Fairchild Swearingen Metroliner

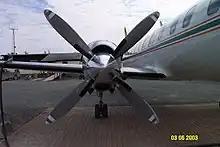
One of the advantages of the Perimeter Aviation modifications was using a four-bladed propeller that was less susceptible to stone chips on gravel runways

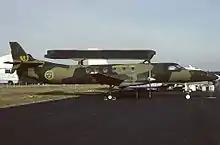
This Metro III was used in Sweden for Erieye/FS-890 AEW trials.

Two of the original Metro model were delivered in 1972 to Société Minière de Bakwanga (MIBA) in Kinshasa, Zaire, the first customer to put the Metro into service. The first airline to put them into service was Commuter Airlines in January 1973, followed shortly after by Air Wisconsin.